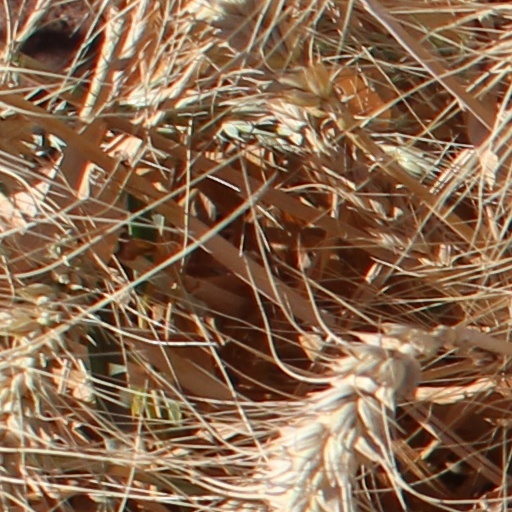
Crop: wheat